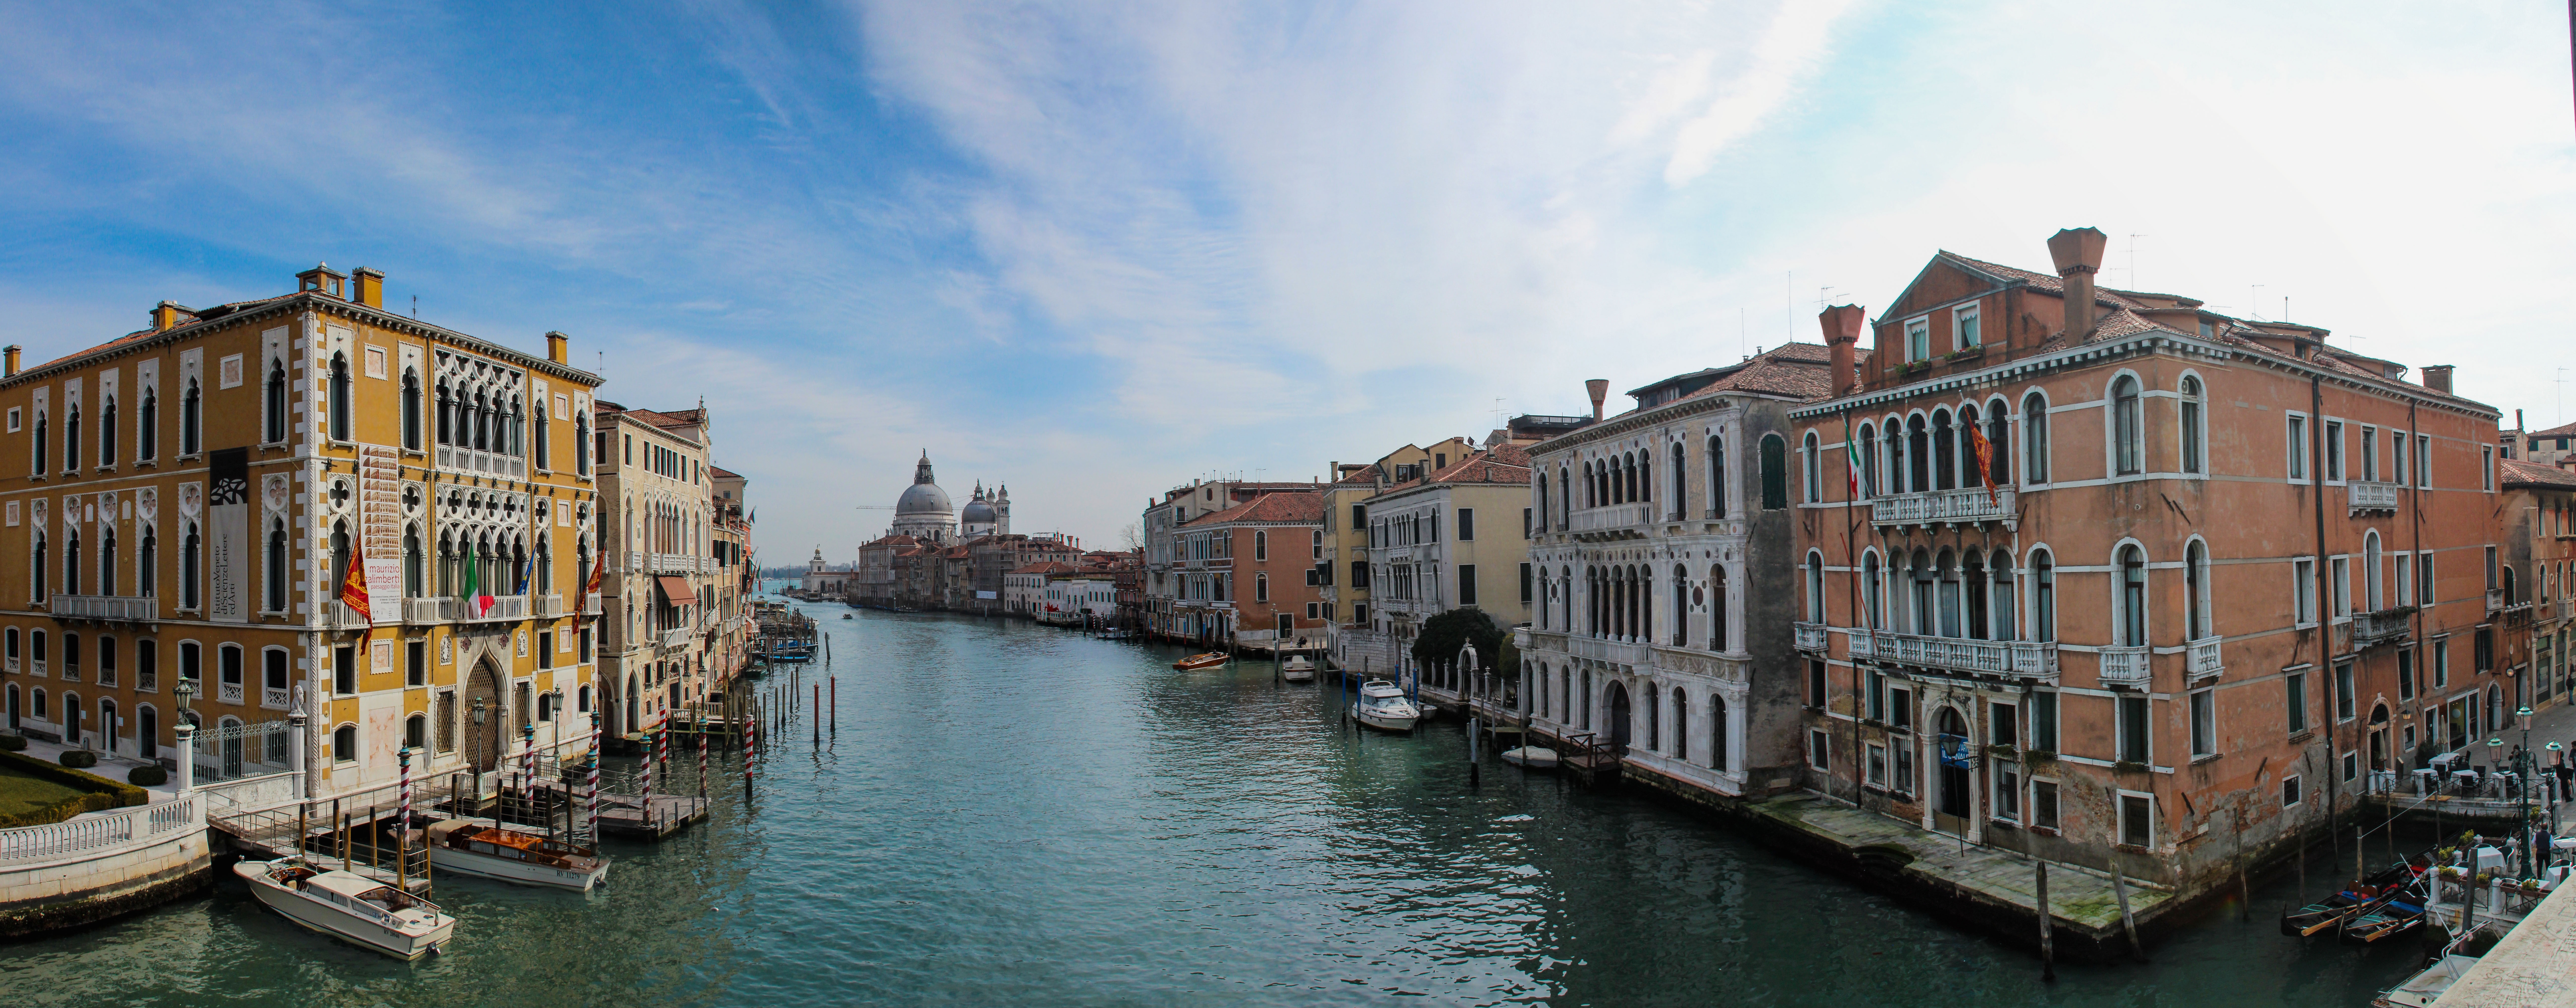
water, boat, town, river, canal, cityscape, vehicle, italy, venice, waterway, body of water, boats, venezia, channel, gondolas, canale grande, landform, geographical feature